Golden Lane, London

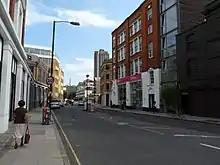
Golden Lane view south from junction with Old Street

Golden Lane, originally known as Goldeslane or Goldyng Lane, then Golding Lane, is a street in the City of London, England, that runs north–south, between Old Street in the north, and Beech Street in the south. It dates back to at least 1274 and was the site of Edward Alleyn's Fortune Theatre that was built in 1600. The street was almost completely destroyed by bombing during the Second World War before being rebuilt in the post-war era.